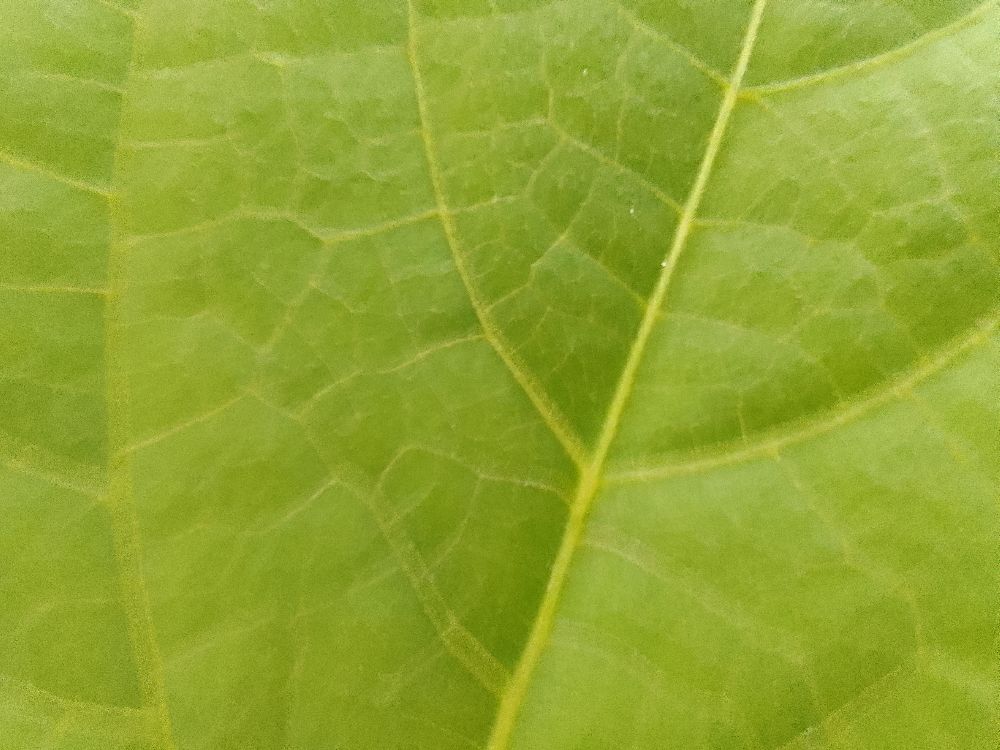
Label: healthy